Rebecca Ferguson (singer)

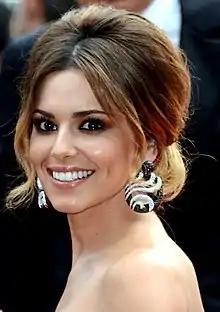
Ferguson was mentored by Cheryl (pictured) during her time on "The X Factor".

Ferguson had previously unsuccessfully auditioned for "The X Factor" and for "P. Diddy's Starmaker" in New York. She later commented "I went to other auditions, I was invited to New York to audition for "P.Diddy's Starmaker" and I was told ‘no’. It was really upsetting because I spent money to get there. I also tried out for "The X Factor" but it did not turn out too well."